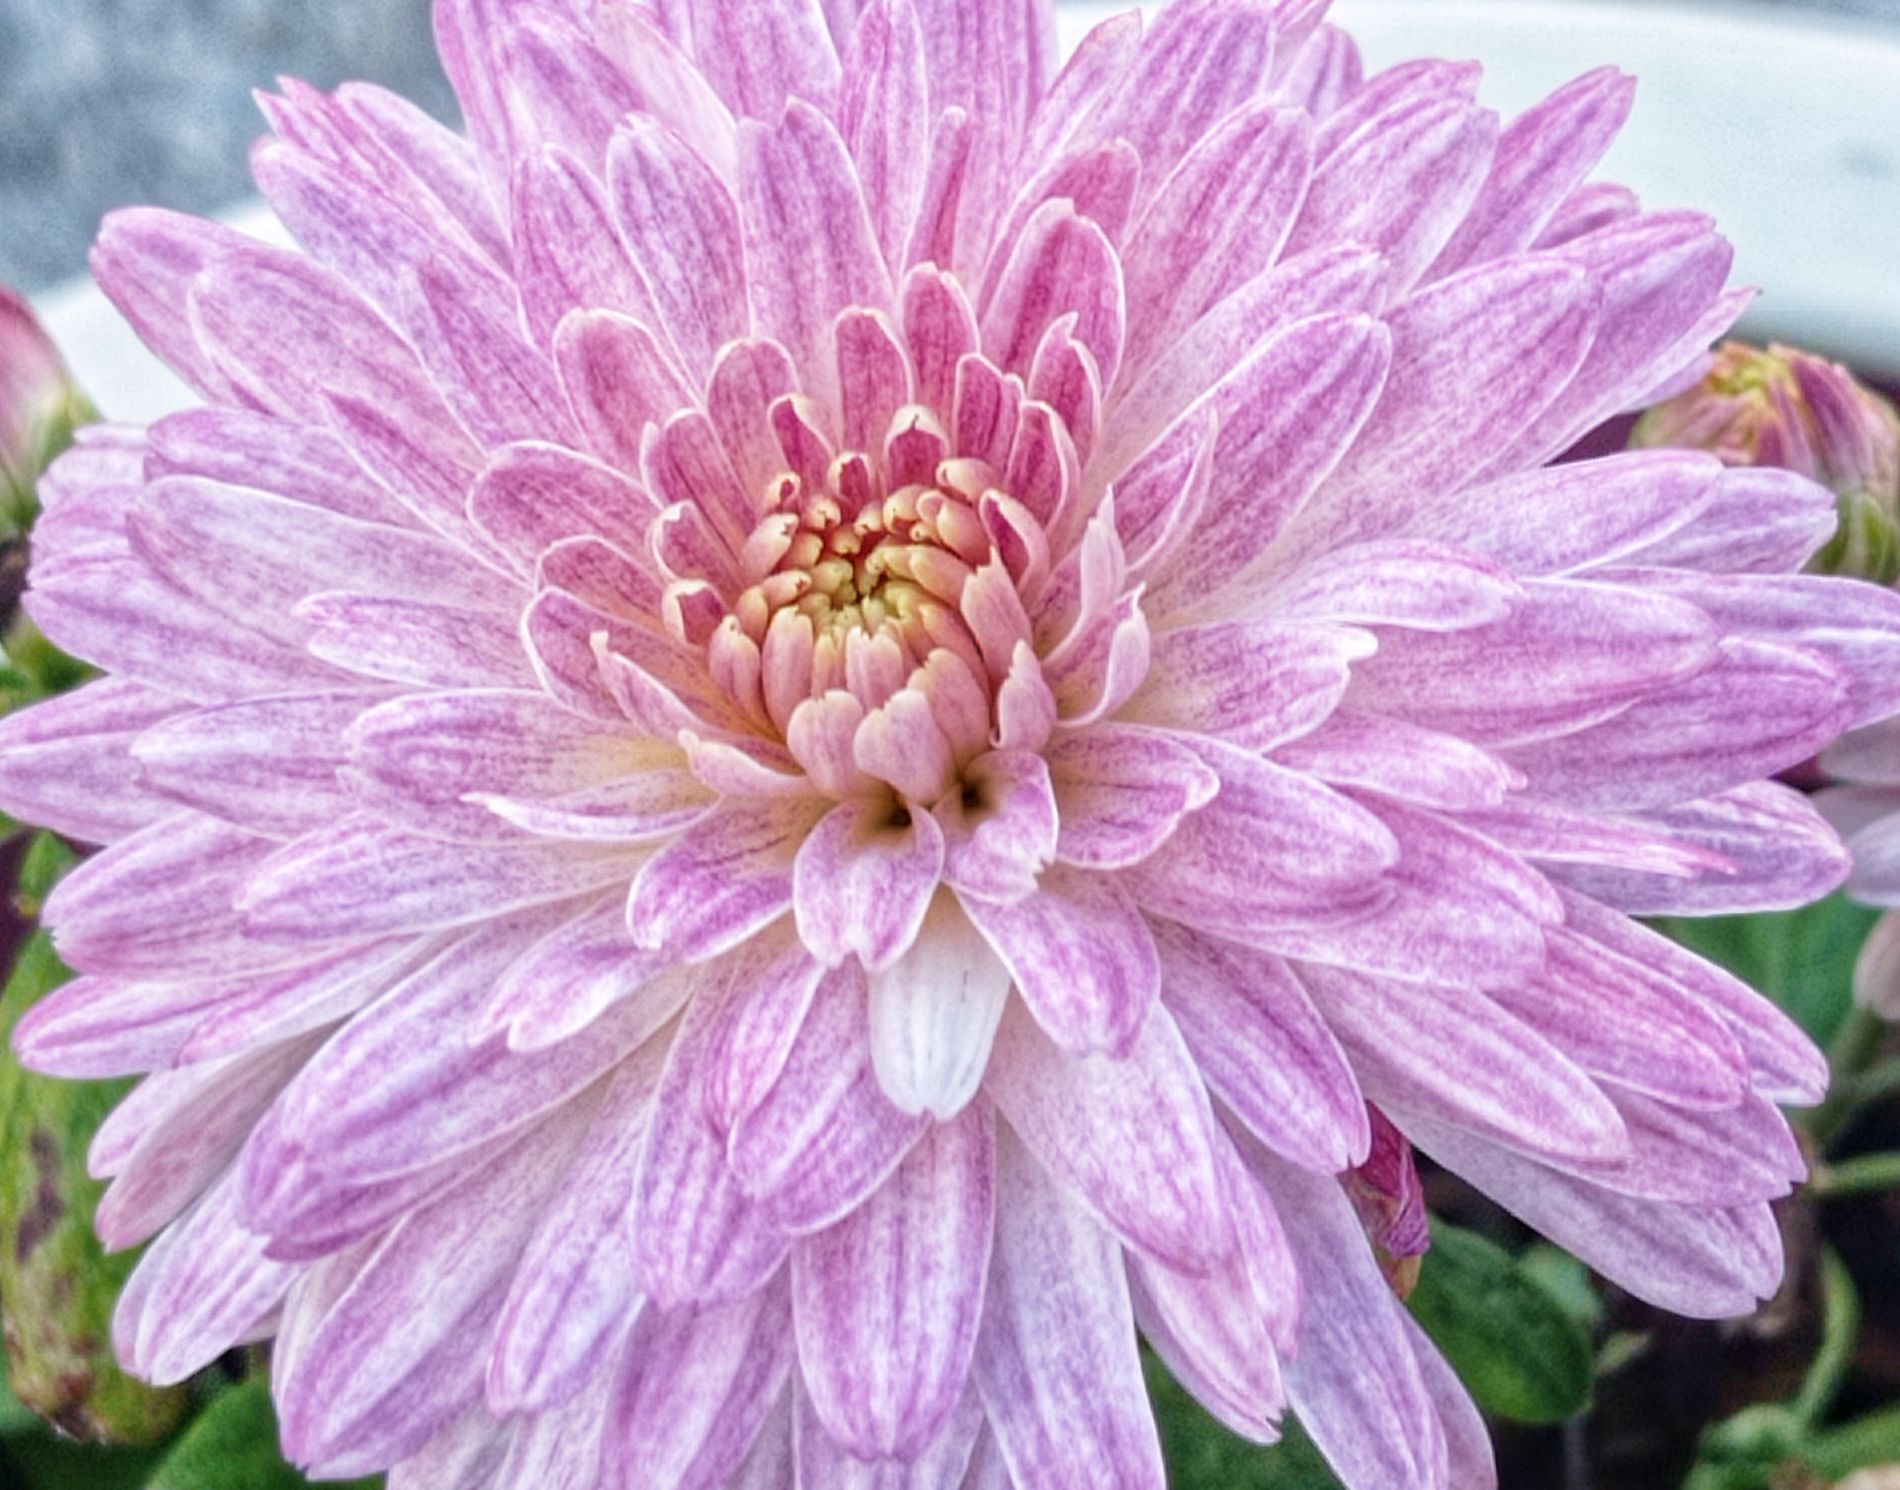
Bloomed Pink Chrysanthemum
The image shows a blooming pink chrysanthemum with delicate petals surrounded by many unbloomed chrysanthemums. The background is blurry.
Close-up shot captures a blooming pink chrysanthemum with its multi-layered petals in fine detail, suggesting that the photo was taken in spring. Surrounded by numerous unbloomed chrysanthemums, the background is blurred, highlighting the delicate details of the flower, drawing attention to it and creating a calm and delicate atmosphere. The lighting is natural, highlighting the texture of the flower.
Labels: Dahlia, Flower, Plant, Daisy, Petal, Geranium, Purple, Chrysanthemum, background
Camera: Xiaomi M2003J15SC
Aperture: F1.8
Exposure: 1/527 sec
ISO: 101
Focal length: 4.7 mm